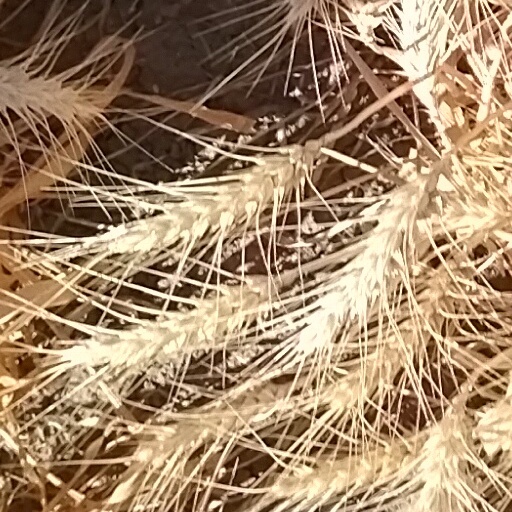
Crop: wheat